Welton railway station

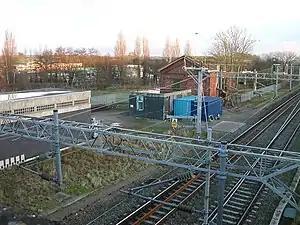
The site of the station in 2009.

Welton was a railway station on the West Coast Main Line serving the villages of Welton and Watford in Northamptonshire. The station was opened in 1838 as part of the London and Birmingham Railway. It was located closer to Watford than to Welton, however it was named after the latter in order to avoid confusion with the much larger town of Watford further south. The station had an unusual arrangement of staggered platforms, one platform on each side of the road bridge. This was because of the confined site, being hemmed in by the Grand Union Canal and A5 road.